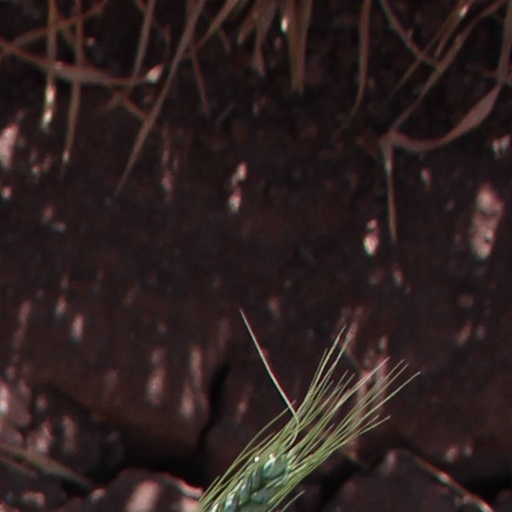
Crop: wheat